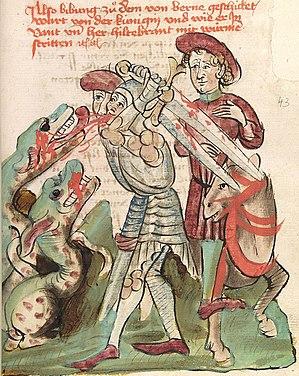
La liste des épées légendaires recense les épées qui ont été assez fameuses pour qu’on leur ait attribué des noms propres que les légendes, mythologies ou textes religieux ont conservés.